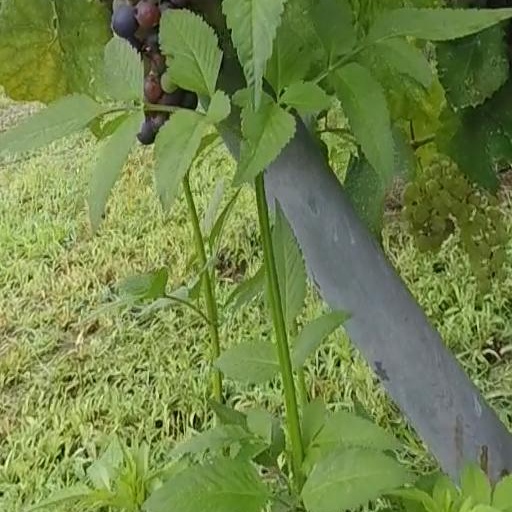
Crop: grape